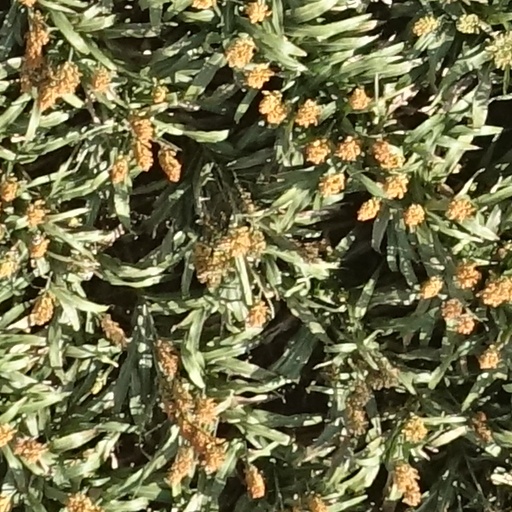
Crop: sorghum